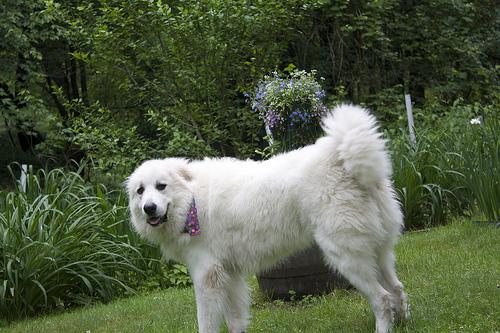
Breed: great pyrenees